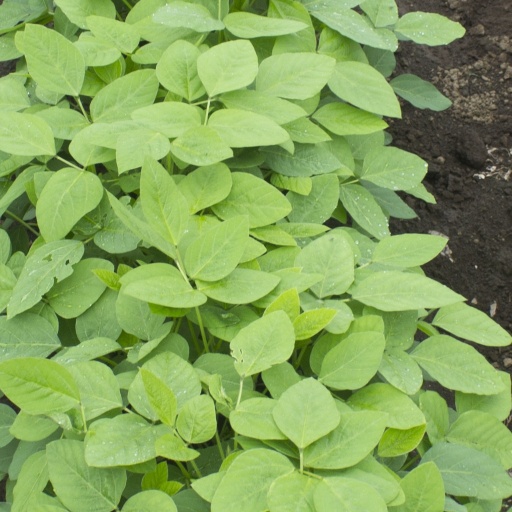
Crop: soybean